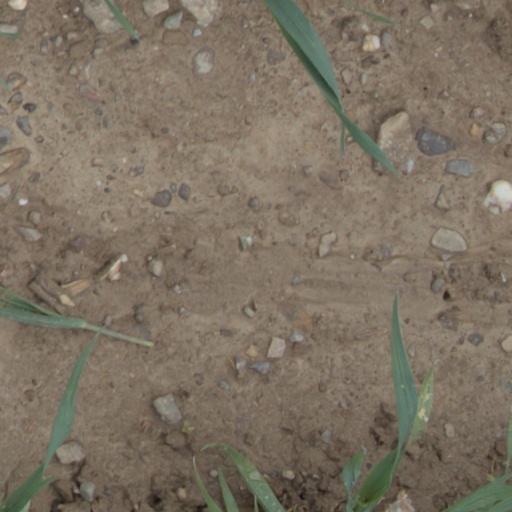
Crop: wheat